Mykola Lebid

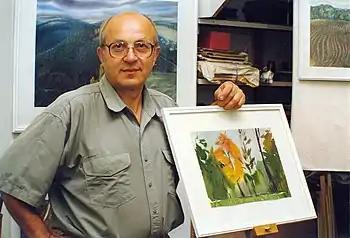
Mykola Lebid in his studio (1998)

Mykola Lebid was born on May 5, 1936, in the village of Kustyne, Sumy region, Ukrainian SSR (now Ukraine). His father, Yakiv Stepanovych Lebid (1896-1947), was a railroad worker, served in the Red Army during World War II, and died of wounds shortly after the war. His mother was Yevdokiya Kyrylivna Lebid (Radchenko) (1898-19??). There were six children in the family. Two older brothers died during the Holodomor of the 1930s. The elder brother, Danylo Lebid, who was faithful to his military oath, went missing in November 1943. Before that, he was awarded two medals "For Courage". After the war, the sisters Halyna, Mariia, and the youngest child Mykola lived with their mother. In the postwar years of 1944-1954, he graduated from Znob-Novgorod High School